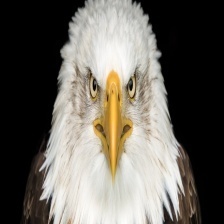
Species: BALD EAGLE
Scientific name: HALIAEETUS LEUCOCEPHALUS